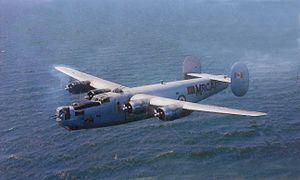
L’écrasement du Consolidated Liberator III à Saint-Donat en 1943 est une tragédie aérienne qui a couté la vie à 24 personnes et reste à ce jour le pire accident de l’histoire de l’Aviation royale canadienne.